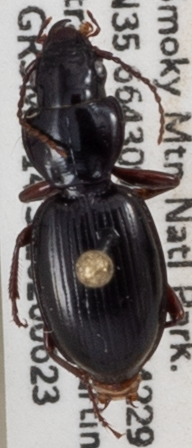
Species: Cyclotrachelus freitagi
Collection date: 2020-06-23
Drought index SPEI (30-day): -0.03
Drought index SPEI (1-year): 2.09
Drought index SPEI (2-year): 2.09